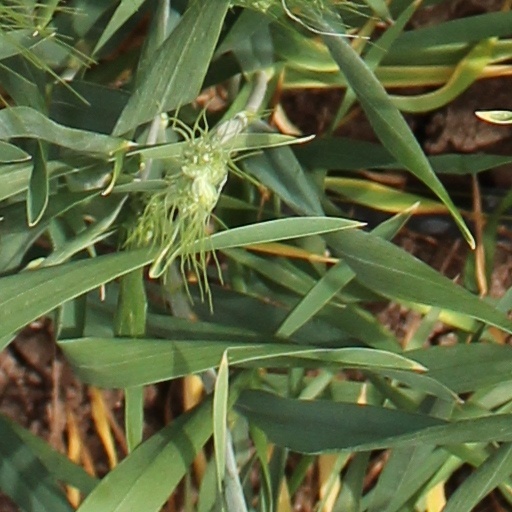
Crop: wheat